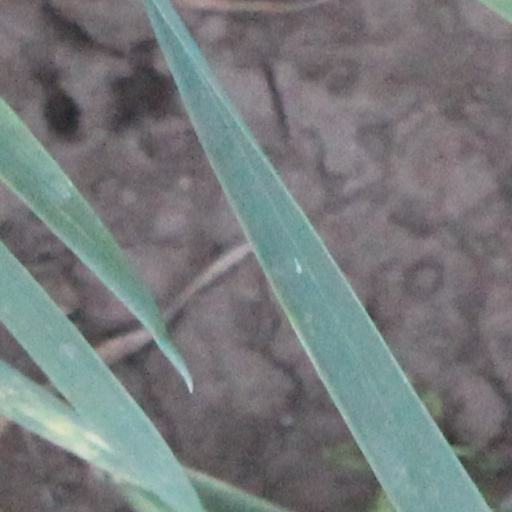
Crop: wheat